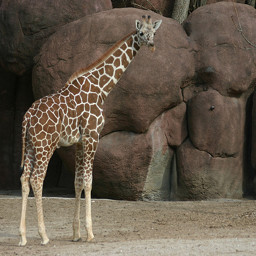
A giraffe standing in its den at the zoo
A giraffe standing in front of a stone cave.
A giraffe standing next to a large boulder wall.
A giraffe stands near a rock wall in the wild.
A brown spotted giraffe standing in front of a rock waterfall.